San Jose, California

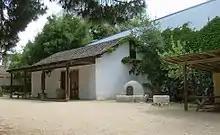
The Peralta Adobe in San Pedro Square was built in 1797 and is San Jose's oldest standing building.

California was claimed as part of the Spanish Empire in 1542, when explorer Juan Rodríguez Cabrillo charted the Californian coast. During this time Alta California and the Baja California peninsula were administered together as Province of Las Californias. For nearly 200 years, the Californias remained a distant frontier region largely controlled by the numerous Native Nations and largely ignored by the government of the Viceroyalty of New Spain in Mexico City. Shifting power dynamics in North America—including the British/American victory and acquisition of North America, east of the Mississippi following the 1763 Treaty of Paris, as well as the start of Russian colonization of northwestern North America— prompted Spanish/Mexican authorities to sponsor the Portolá Expedition to survey Northern California in 1769.